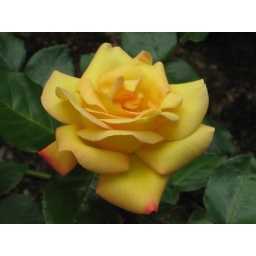
Photo taken of a fragrant yellow rose in Feb 2008 in a flower nursery in Cameron Highlands, Pahang state, Malaysia.